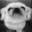
Label: dog